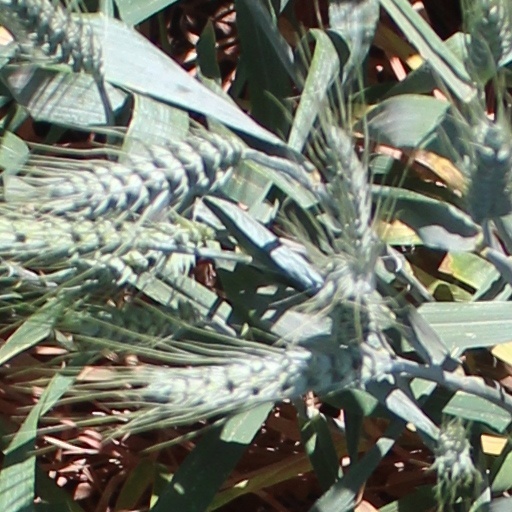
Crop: wheat